Andalusian independentist conspiracy (1641)

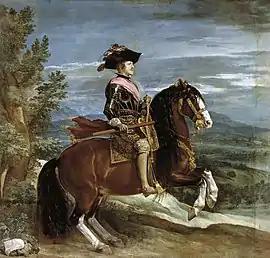
Philip IV, portrayed by Diego de Velázquez.

Because the conspiracy was cut short, the true motives and ideas of the Andalusian nobles remain less than clear. The traditional interpretation is that nobles seeking power for themselves united in a secessionist movement similar to the movement in Portugal and the one in Catalonia.